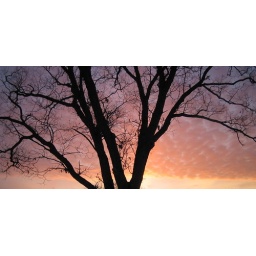
the girl who fell in love with a tree